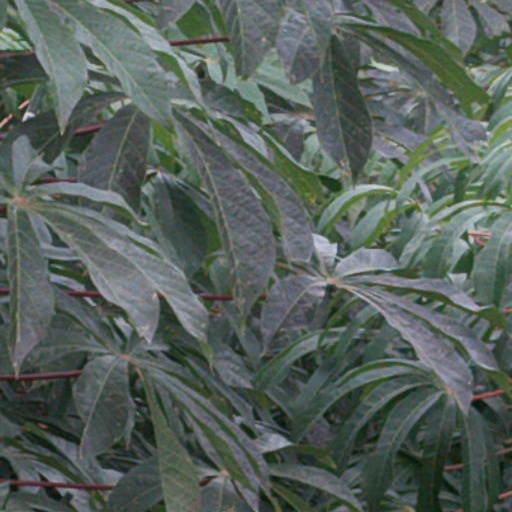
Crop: cassava